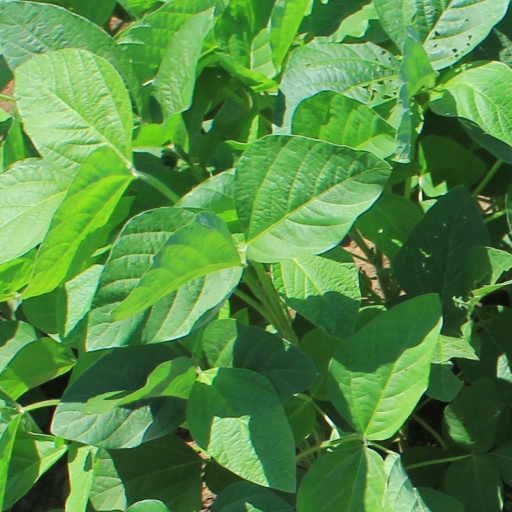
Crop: soybean